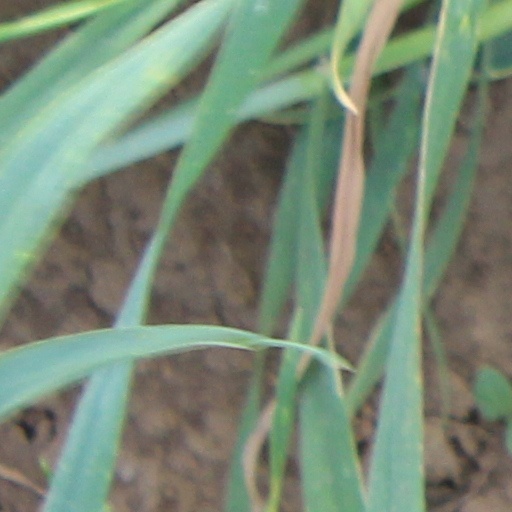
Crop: wheat